Harvard Mark I

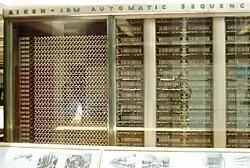
The left end consisted of electromechanical computing components.

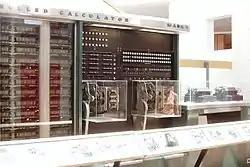
The right end included data and program readers, and automatic typewriters.

The Harvard Mark I, or IBM Automatic Sequence Controlled Calculator (ASCC), was one of the earliest general-purpose electromechanical computers used in the war effort during the last part of World War II.